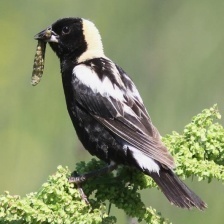
Species: BOBOLINK
Scientific name: DOLICHONYX ORYZIVORUS